Margaret C. Etter

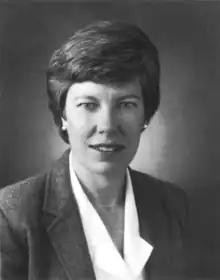
Margaret C. (Peggy) Etter

Margaret Cairns Etter, known informally as Peggy Etter (12 September 1943 – 9 June 1992), was an American chemist who contributed to the development of solid state chemistry for crystalline organic compounds. She is known for her work characterizing and classifying contacts by hydrogen bonds in organic compounds. Her "enlightened imagination, innovative creativity, and unfailing enthusiasm" is recognised as having a "transformative effect" in many areas of organic chemistry.